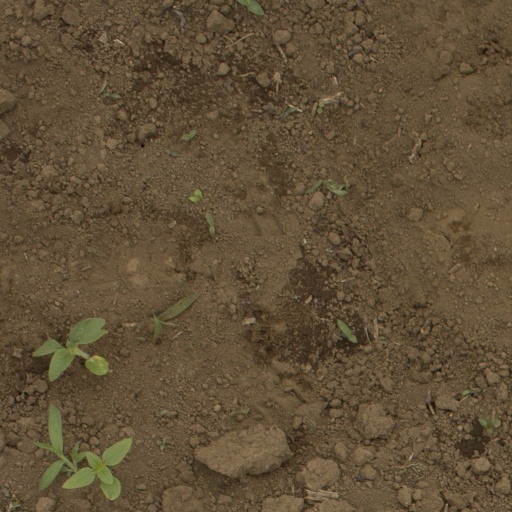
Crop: Jerusalem artichoke